Stamnes Church

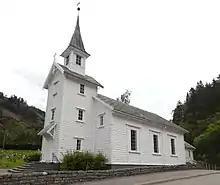
View of the church

Stamnes Church is a parish church of the Church of Norway in Vaksdal Municipality in Vestland county, Norway. It is located in the village of Stamneshella. It is the church for the Stamnes parish which is part of the Hardanger og Voss prosti (deanery) in the Diocese of Bjørgvin. The white, wooden church was built in a long church design in 1861 using plans drawn up by the architects Peter Høier Holtermann and Jacob Wilhelm Nordan. The church seats about 250 people.